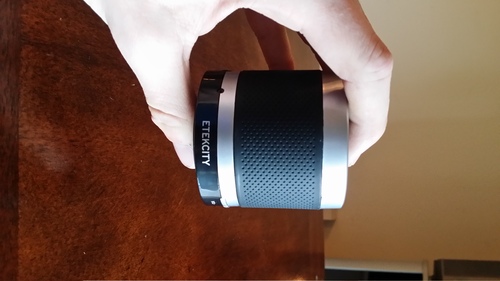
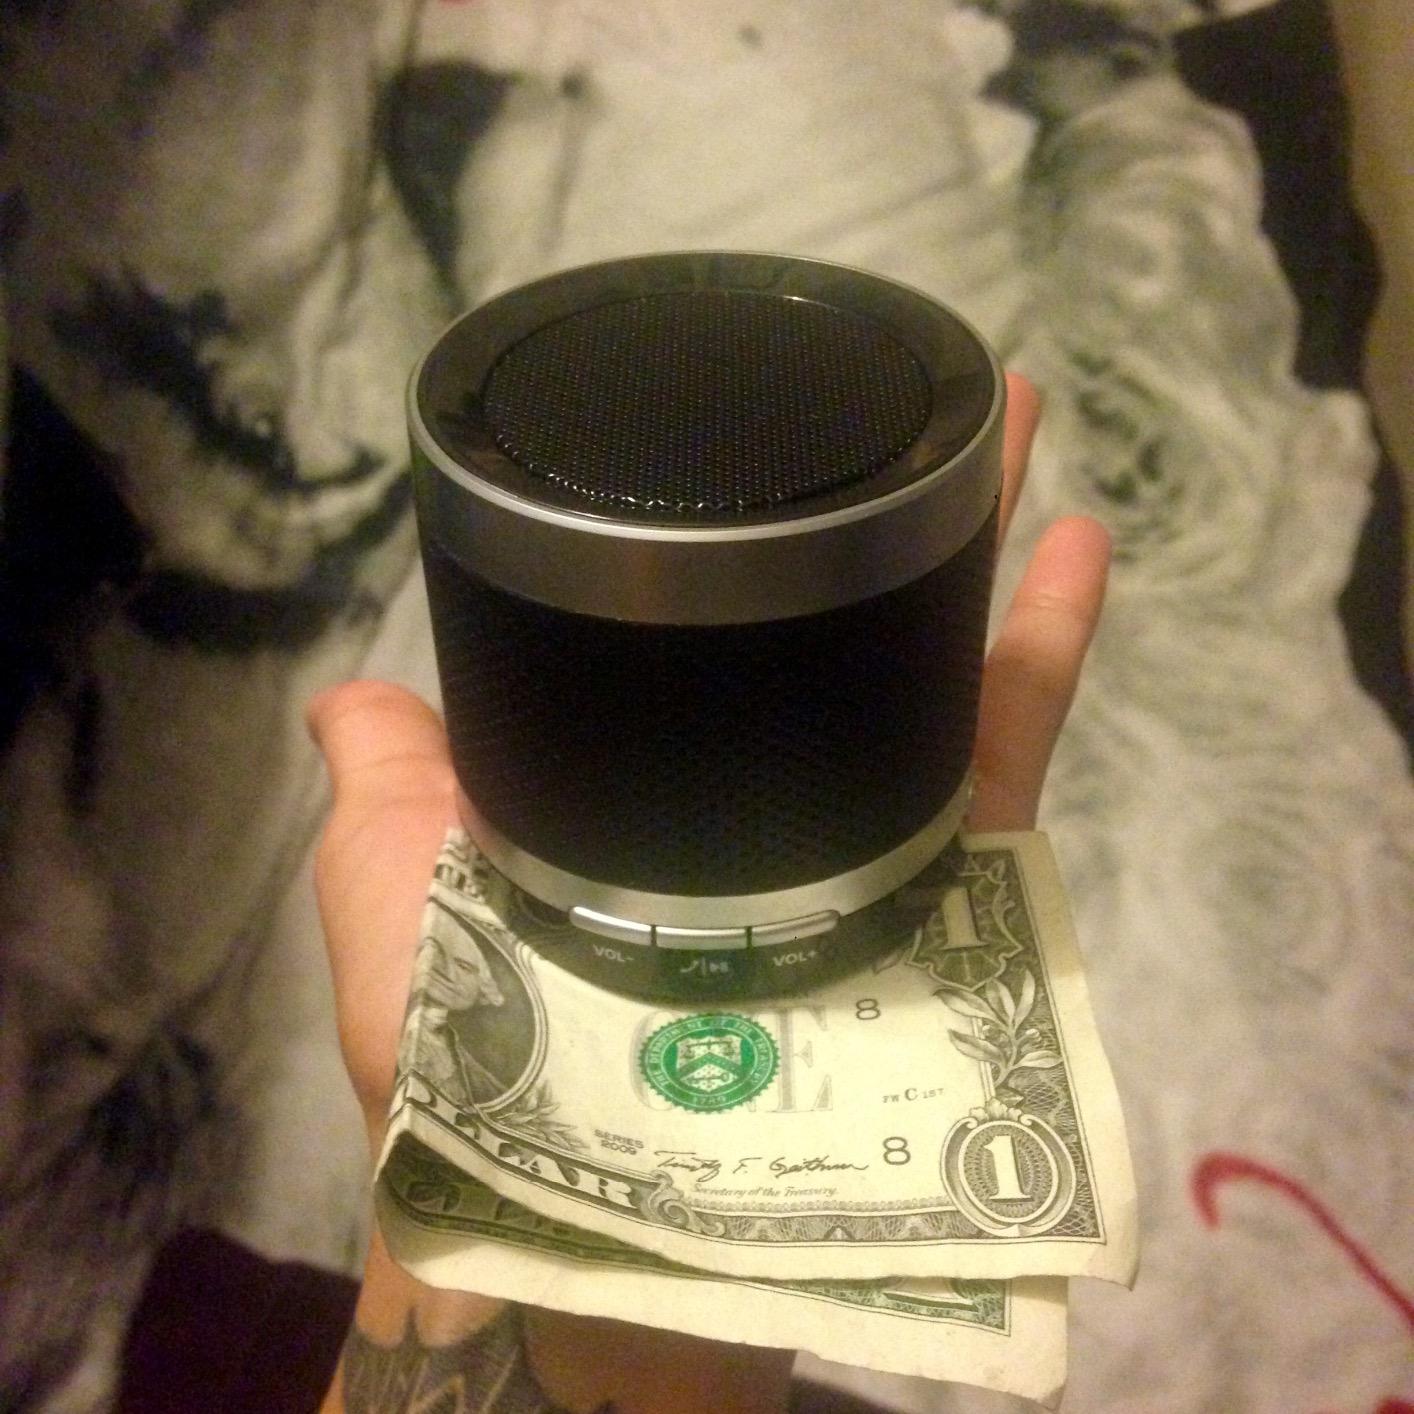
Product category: speaker
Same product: yes